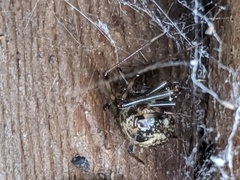
Species: Parasteatoda_tepidariorum